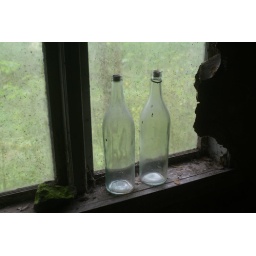
Two bottles in the kitchen window.